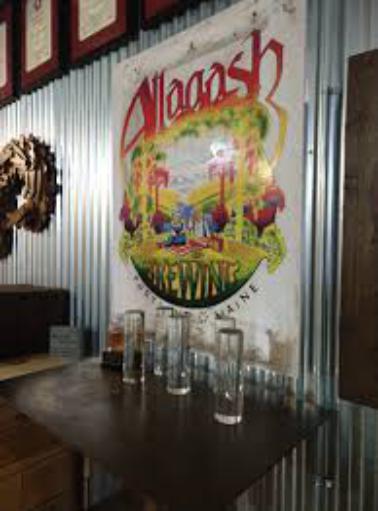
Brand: Allagash
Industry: Food